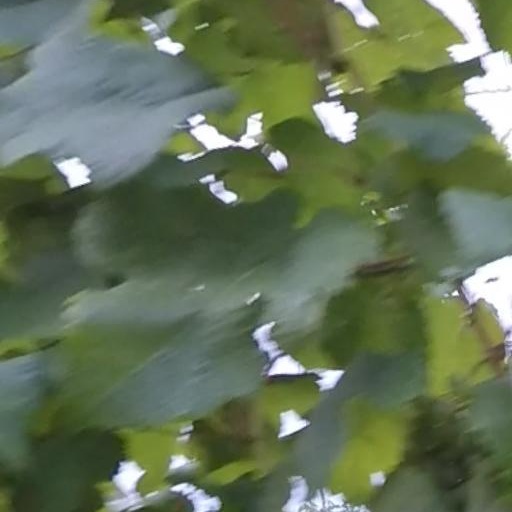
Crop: grape